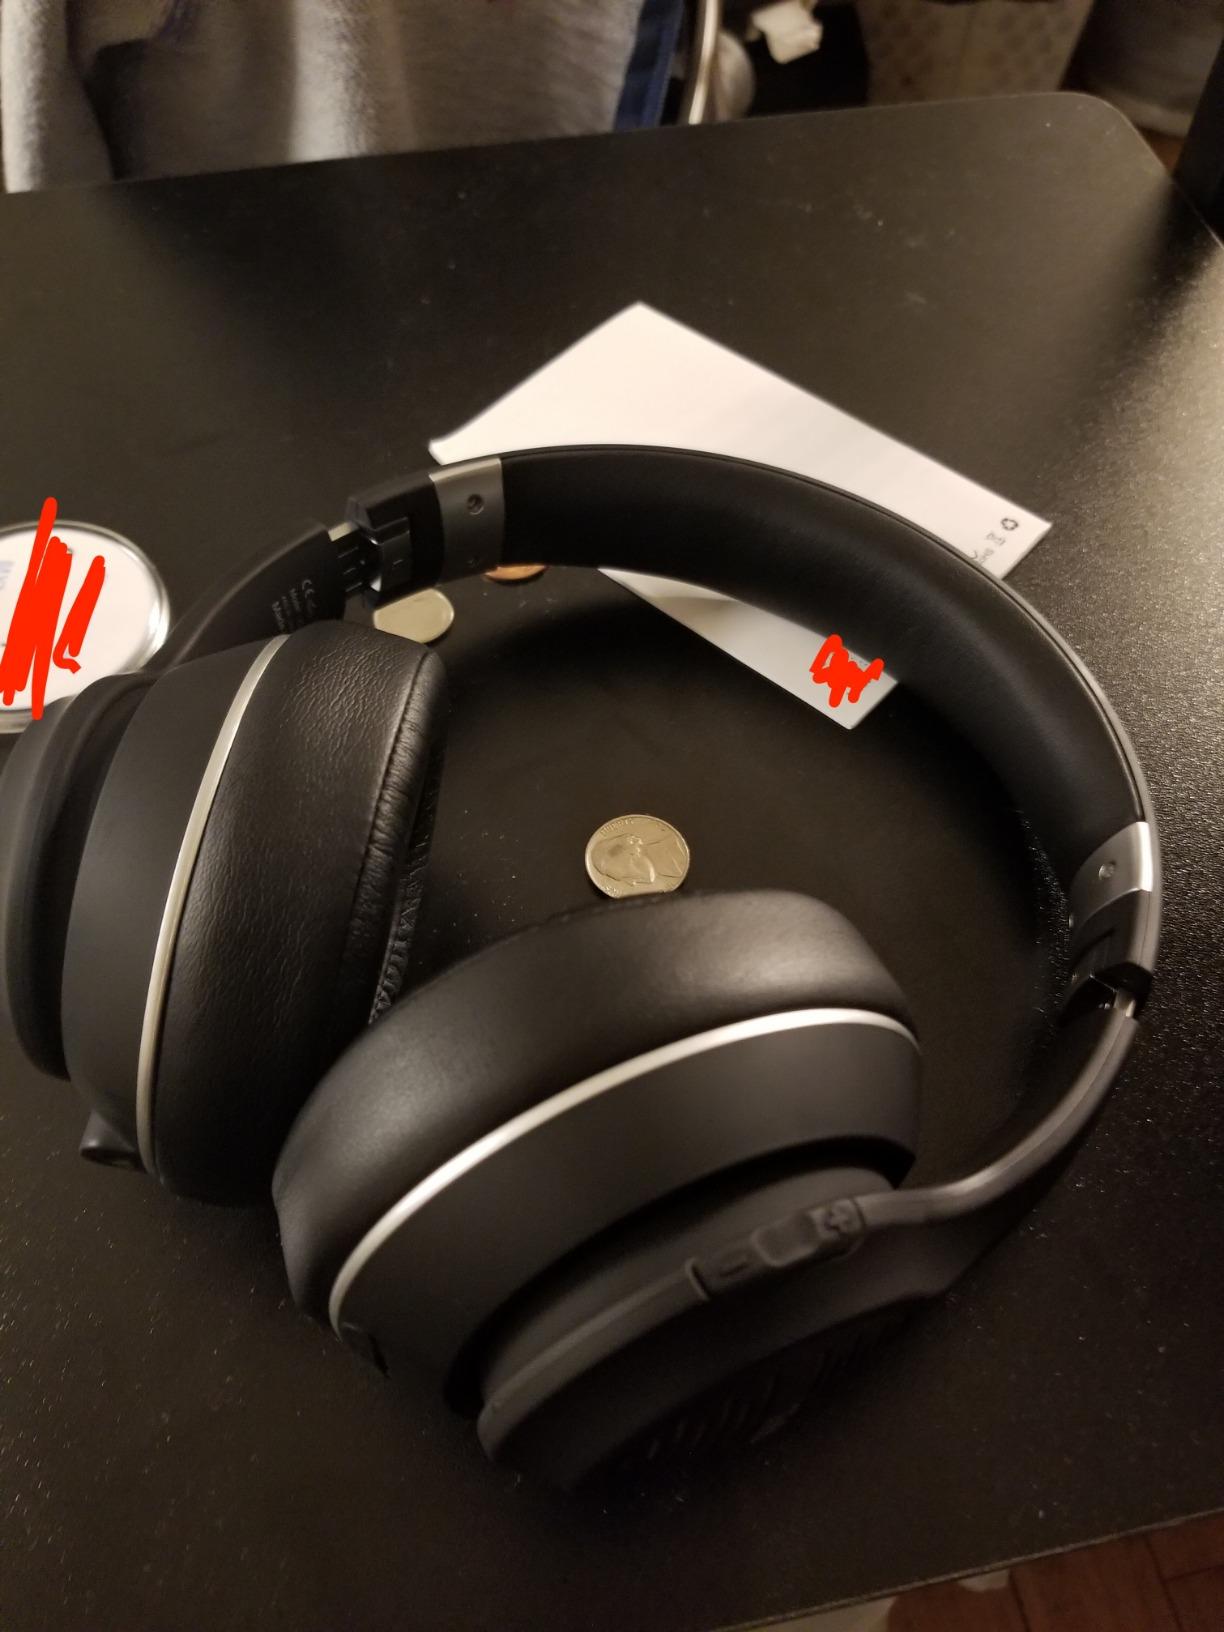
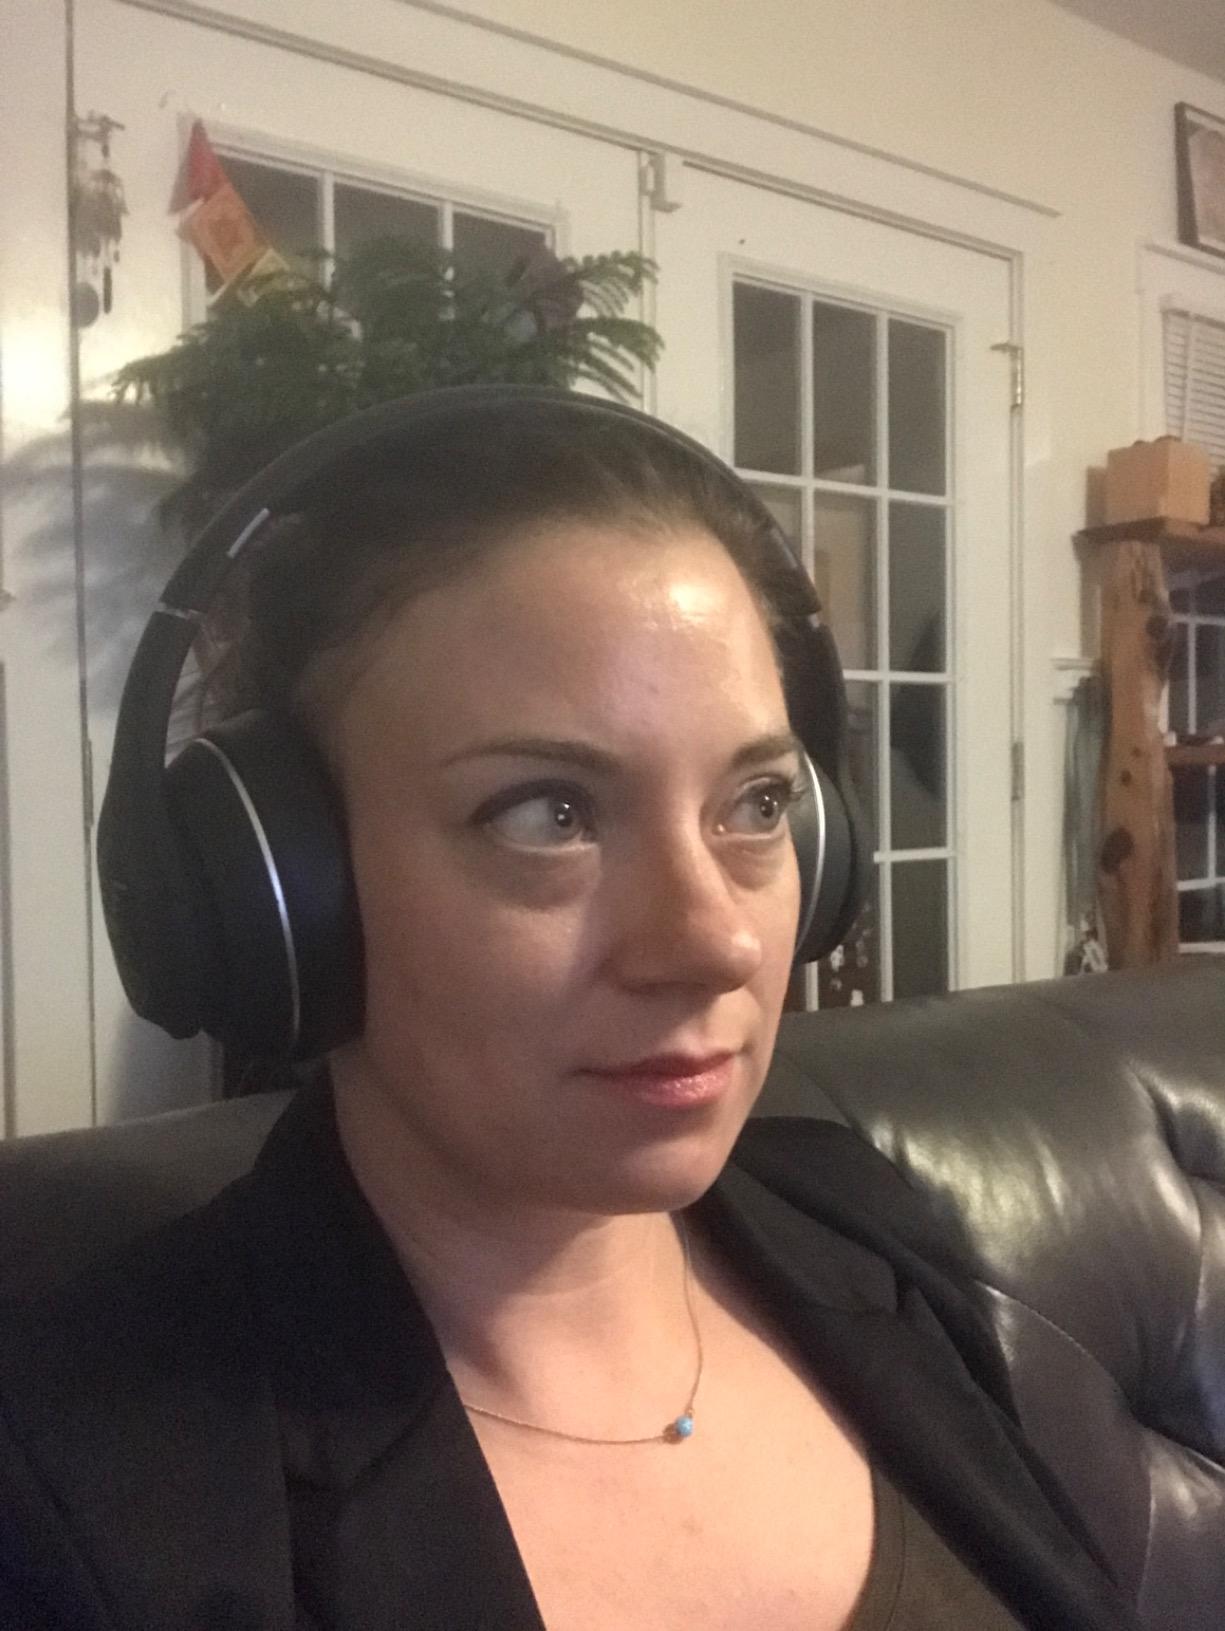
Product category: headphones
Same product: yes